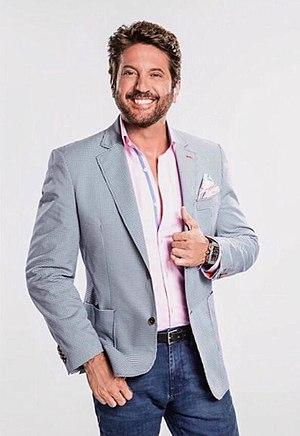
Bobby Larios est un acteur mexicain, connu à cause de sa relation avec Niurka Marcos.